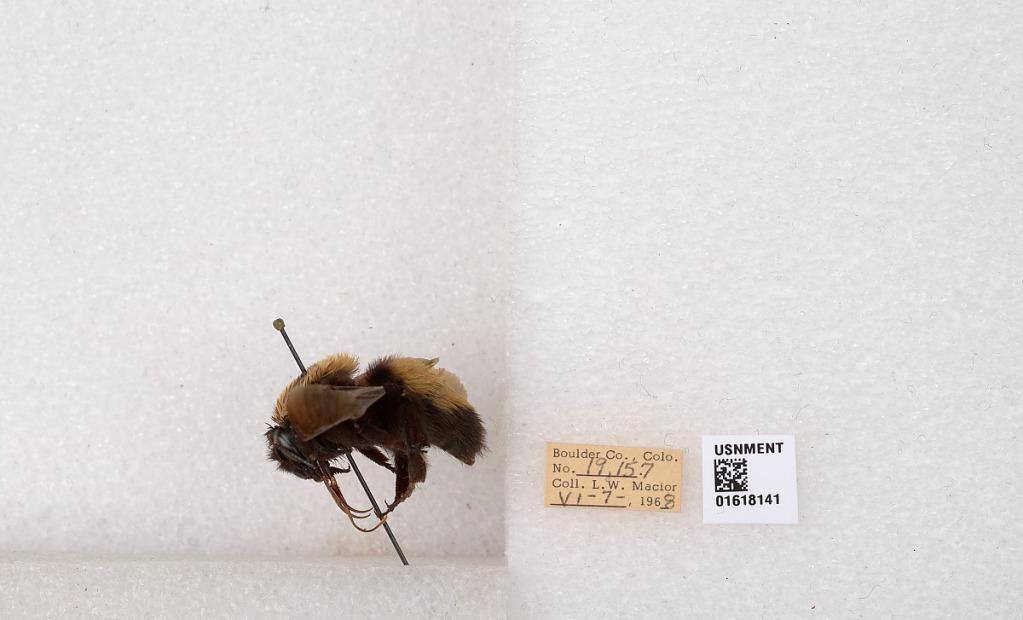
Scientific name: Bombus (Bombus) nevadensis Cresson
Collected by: L. Macior
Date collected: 1968-6-7
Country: United States
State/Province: Colorado
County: Boulder
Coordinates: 40.0925, -105.358